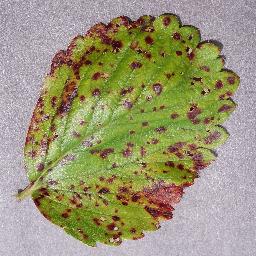
Label: Strawberry___Leaf_scorch